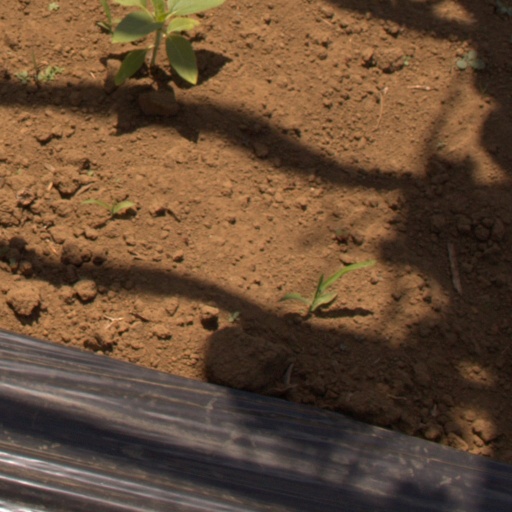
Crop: Jerusalem artichoke